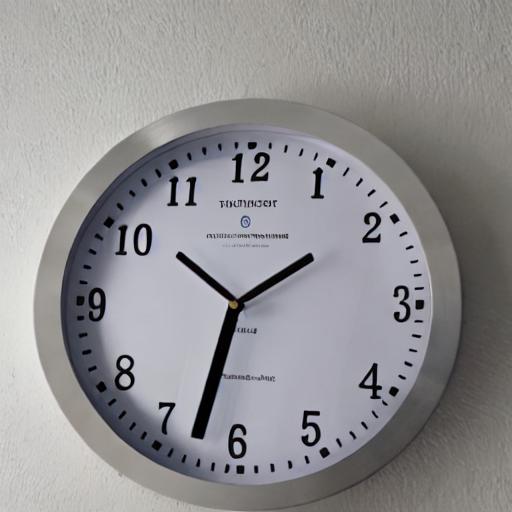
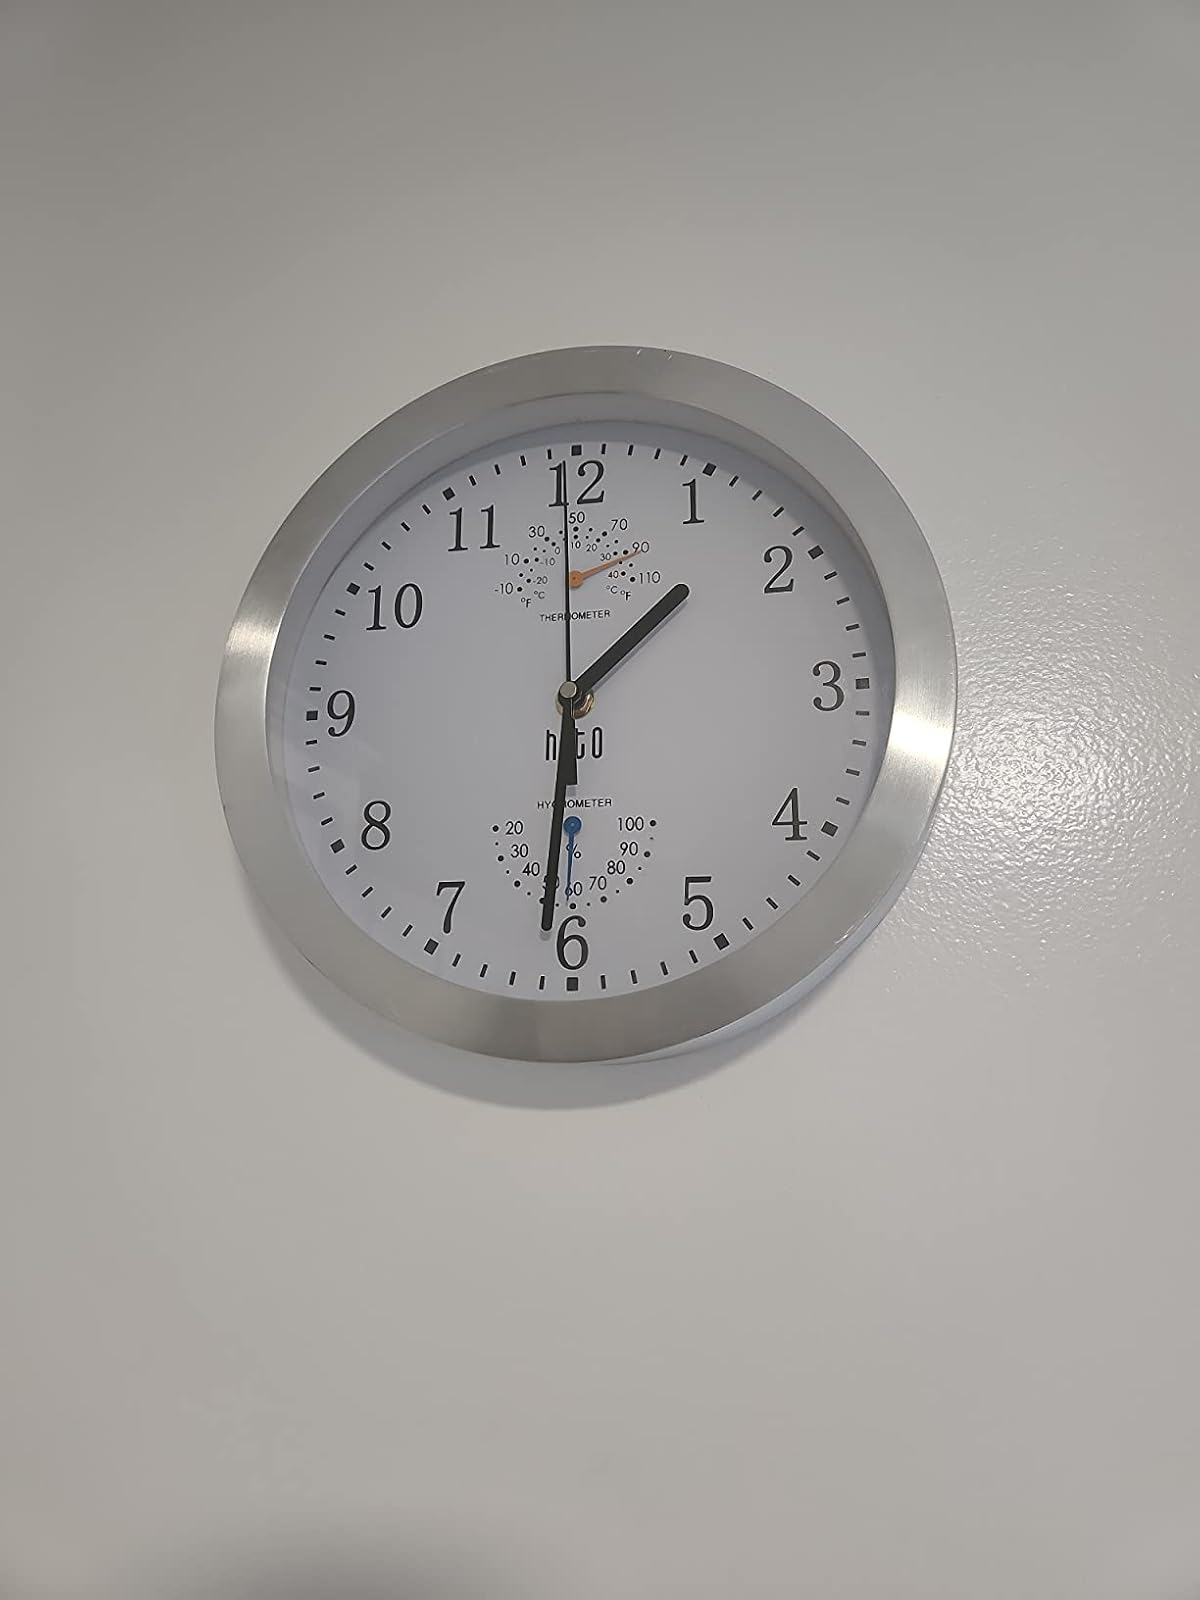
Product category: clock
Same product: no